Court of Cassation (Catalonia)

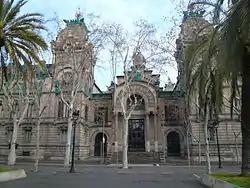
The Palau de Justícia de Barcelona, located on the Passeig de Lluís Companys (Barcelona) was the seat of the Court of Cassation of Catalonia

Tribunal de Cassació (Catalan for "Court of Cassation") was the Generalitat of Catalonia's highest court of justice during the Second Spanish Republic, founded in 1934, and established according to the Statute of Autonomy of Catalonia of 1932. It had jurisdiction over administrative and civil law cases. Catalan was the working language of the Court.